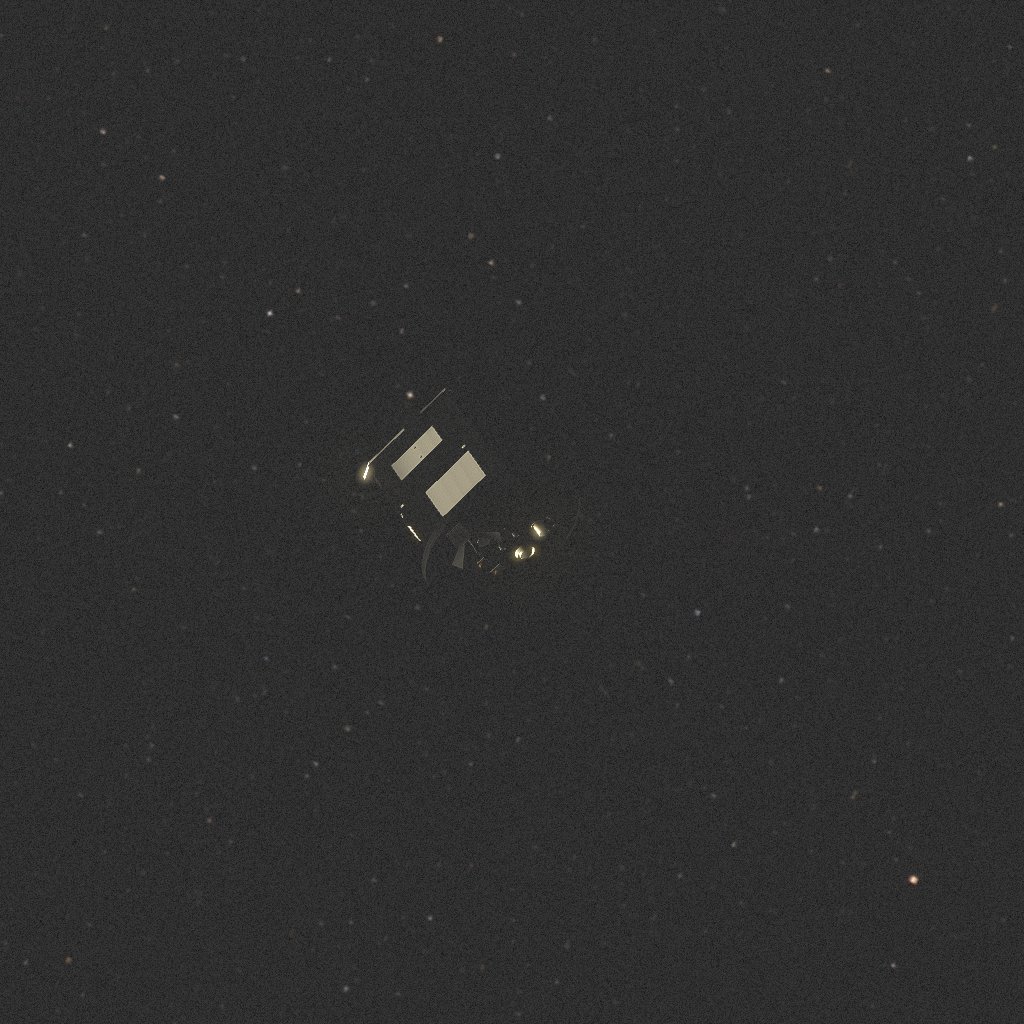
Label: proba_3_ocs